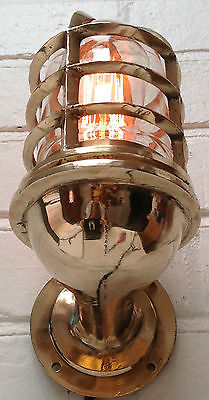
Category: lamp